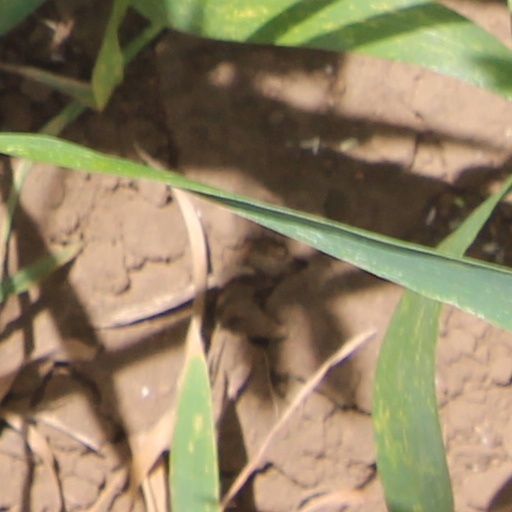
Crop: wheat